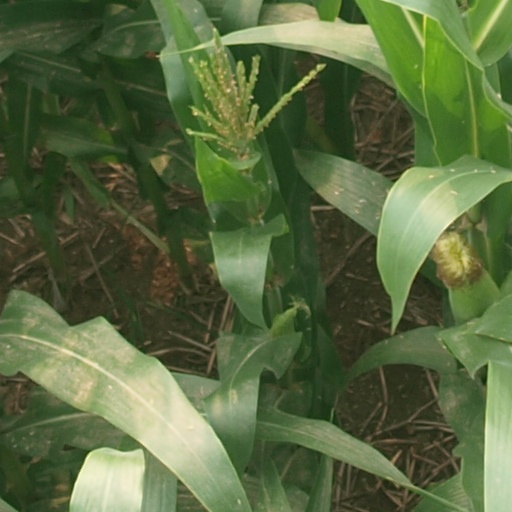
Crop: maize; corn